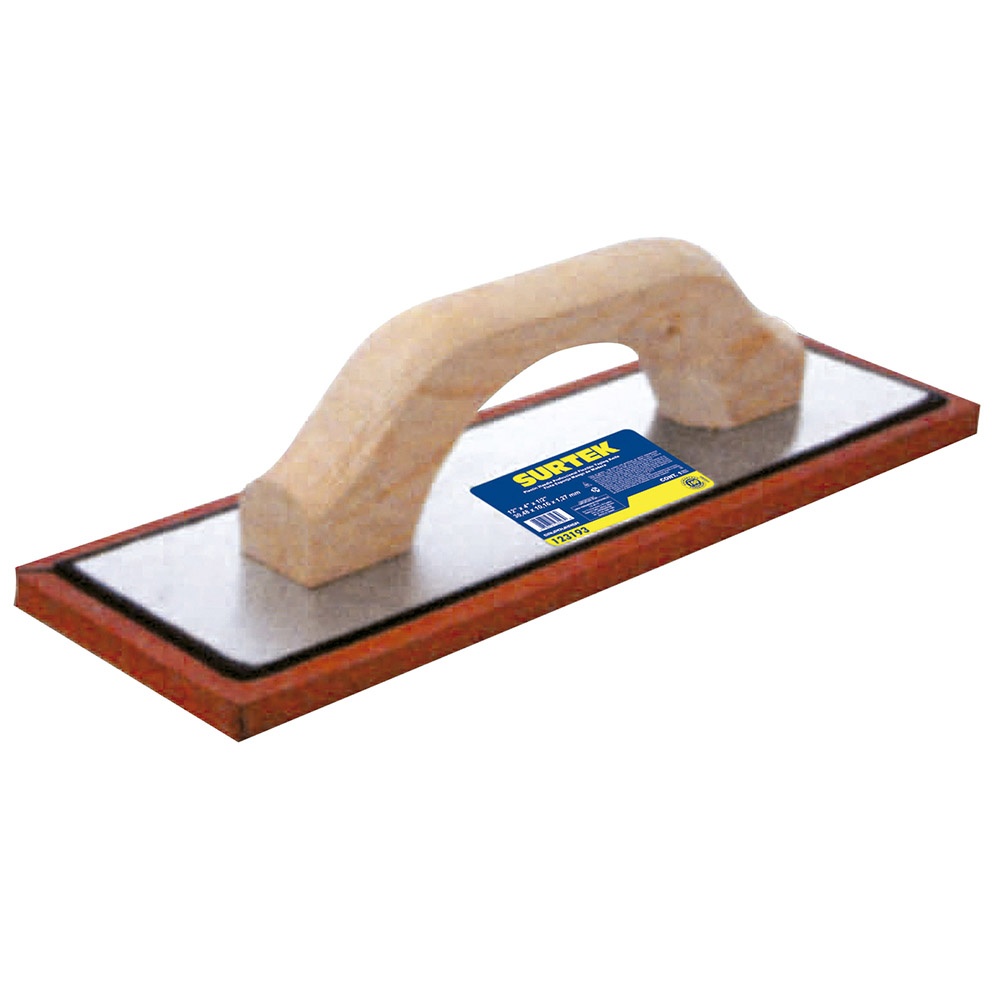
Paquete de 3 piezas de Flota de esponja acabado áspero con mango de madera 12" x 4" x 1/2" Surtek
Brand: Surtek
-Gran capacidad de retención de agua -Para acabados finos en cementos y pastas -Material De Mango: Madera Estufada -Material De Placa: Esponja -Medida: 12" X 4" X 1/2" Flota profesional 12x4x1/2" Surtek
Category: Hardware > Tools > Masonry Tools > Floats > Hand Floats